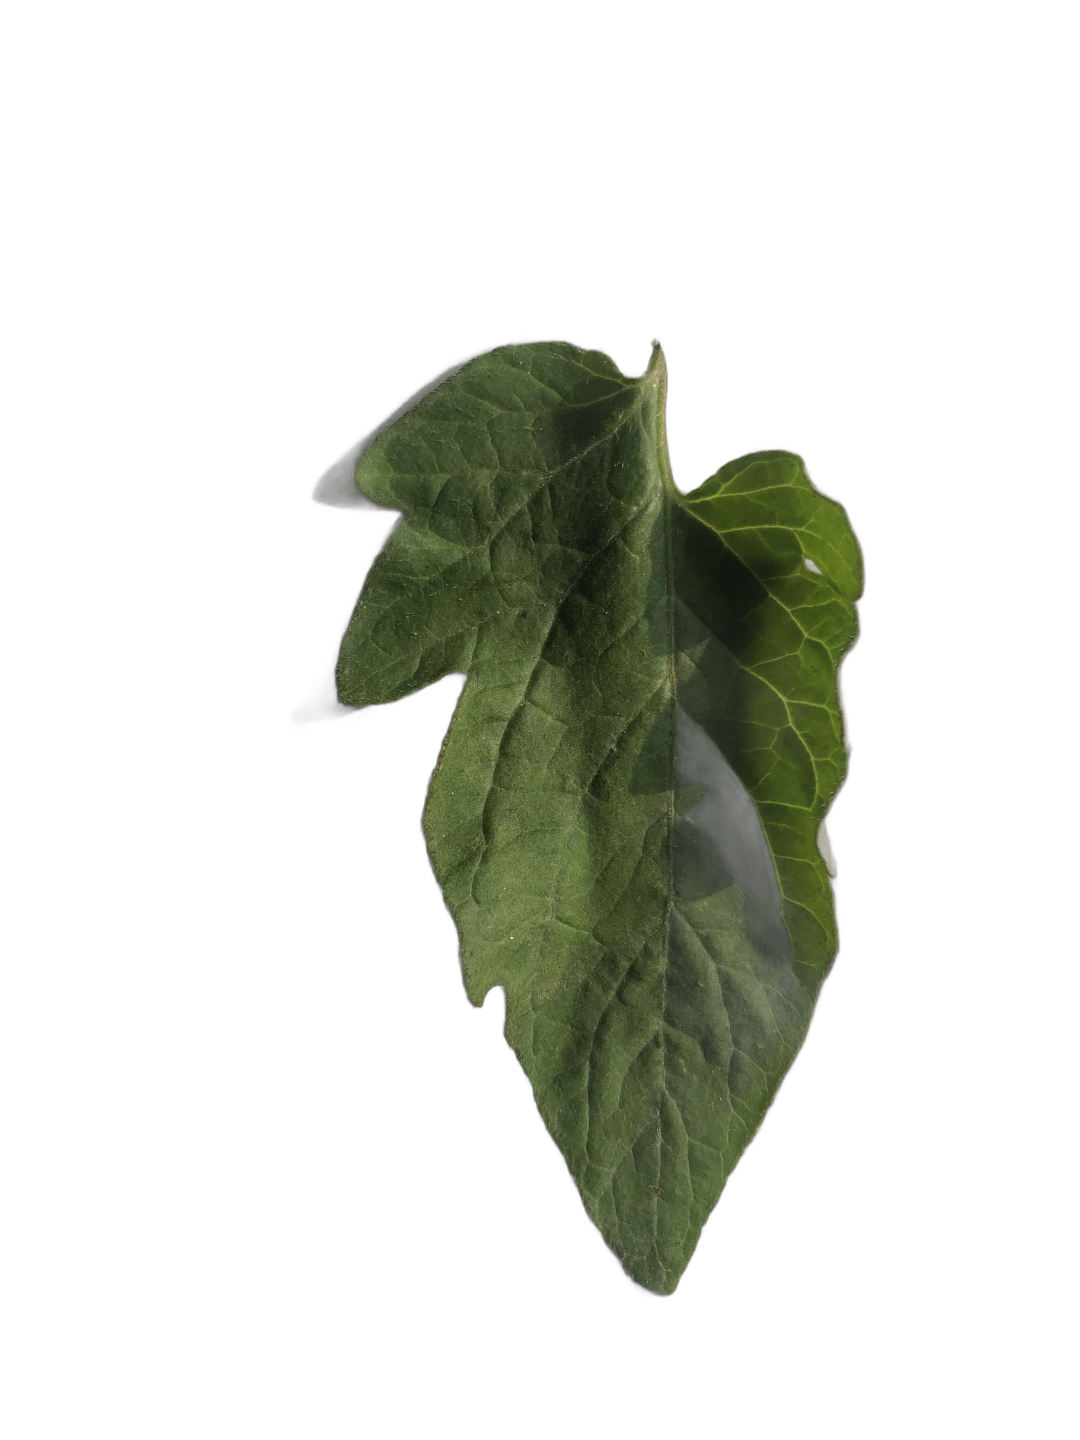
Crop: Tomato
Label: White_spot